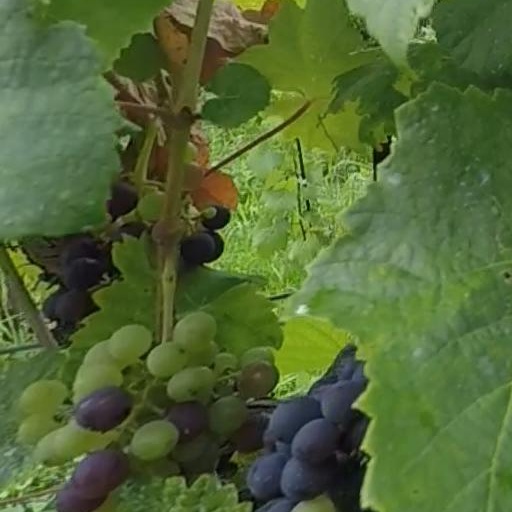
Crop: grape